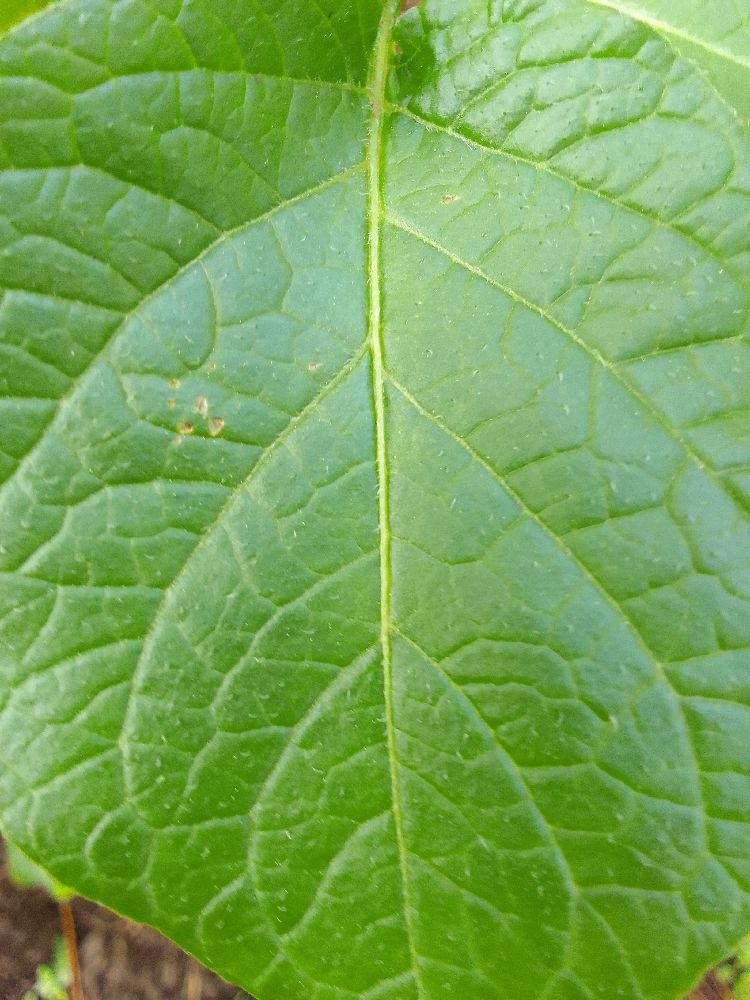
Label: Healthy